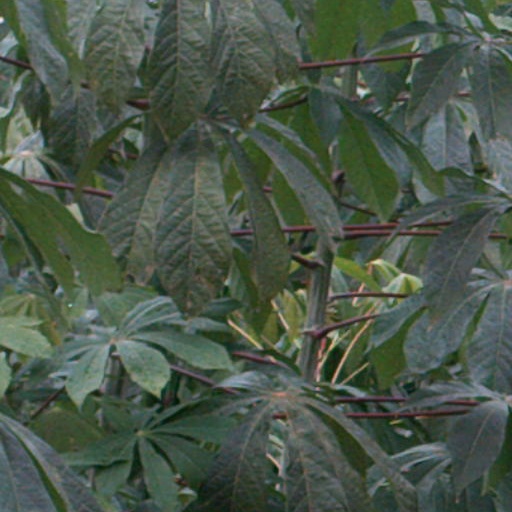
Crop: cassava